List of UEFA Intertoto Cup winners

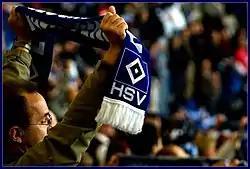
Hamburger SV won the UEFA Intertoto Cup two times, a record jointly held with Schalke 04, VfB Stuttgart and Villarreal.

The UEFA Intertoto Cup was a European association football competition, held during the summer for European clubs that failed to qualify for either the UEFA Champions League or the UEFA Cup. It provided "an alternative qualifying route into the UEFA Cup". The tournament did not come under official UEFA sanction until 1995, and was abolished in 2009.